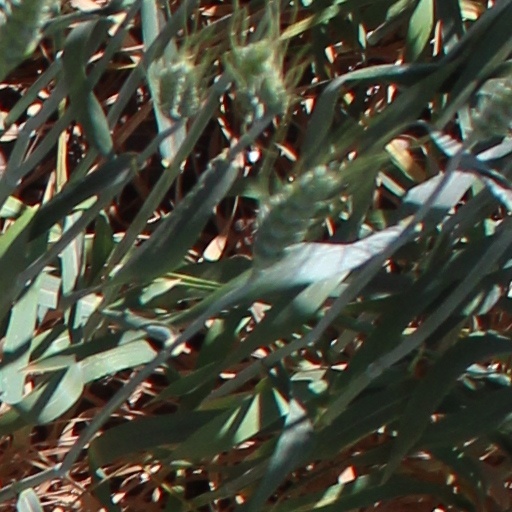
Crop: wheat